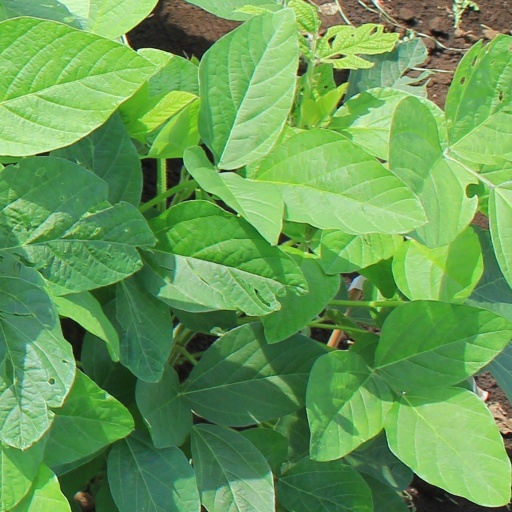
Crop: soybean